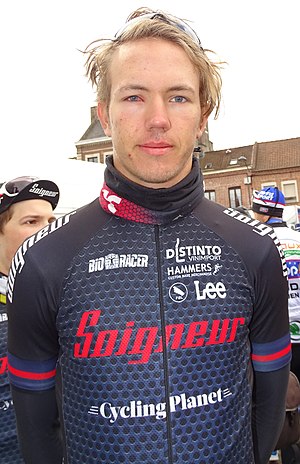
Rasmus Bøgh Wallin
Rasmus Bøgh Wallin i 2016.
Rasmus Bøgh Wallin er en dansk cykelrytter, som kører for Synch-Giant.